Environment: real
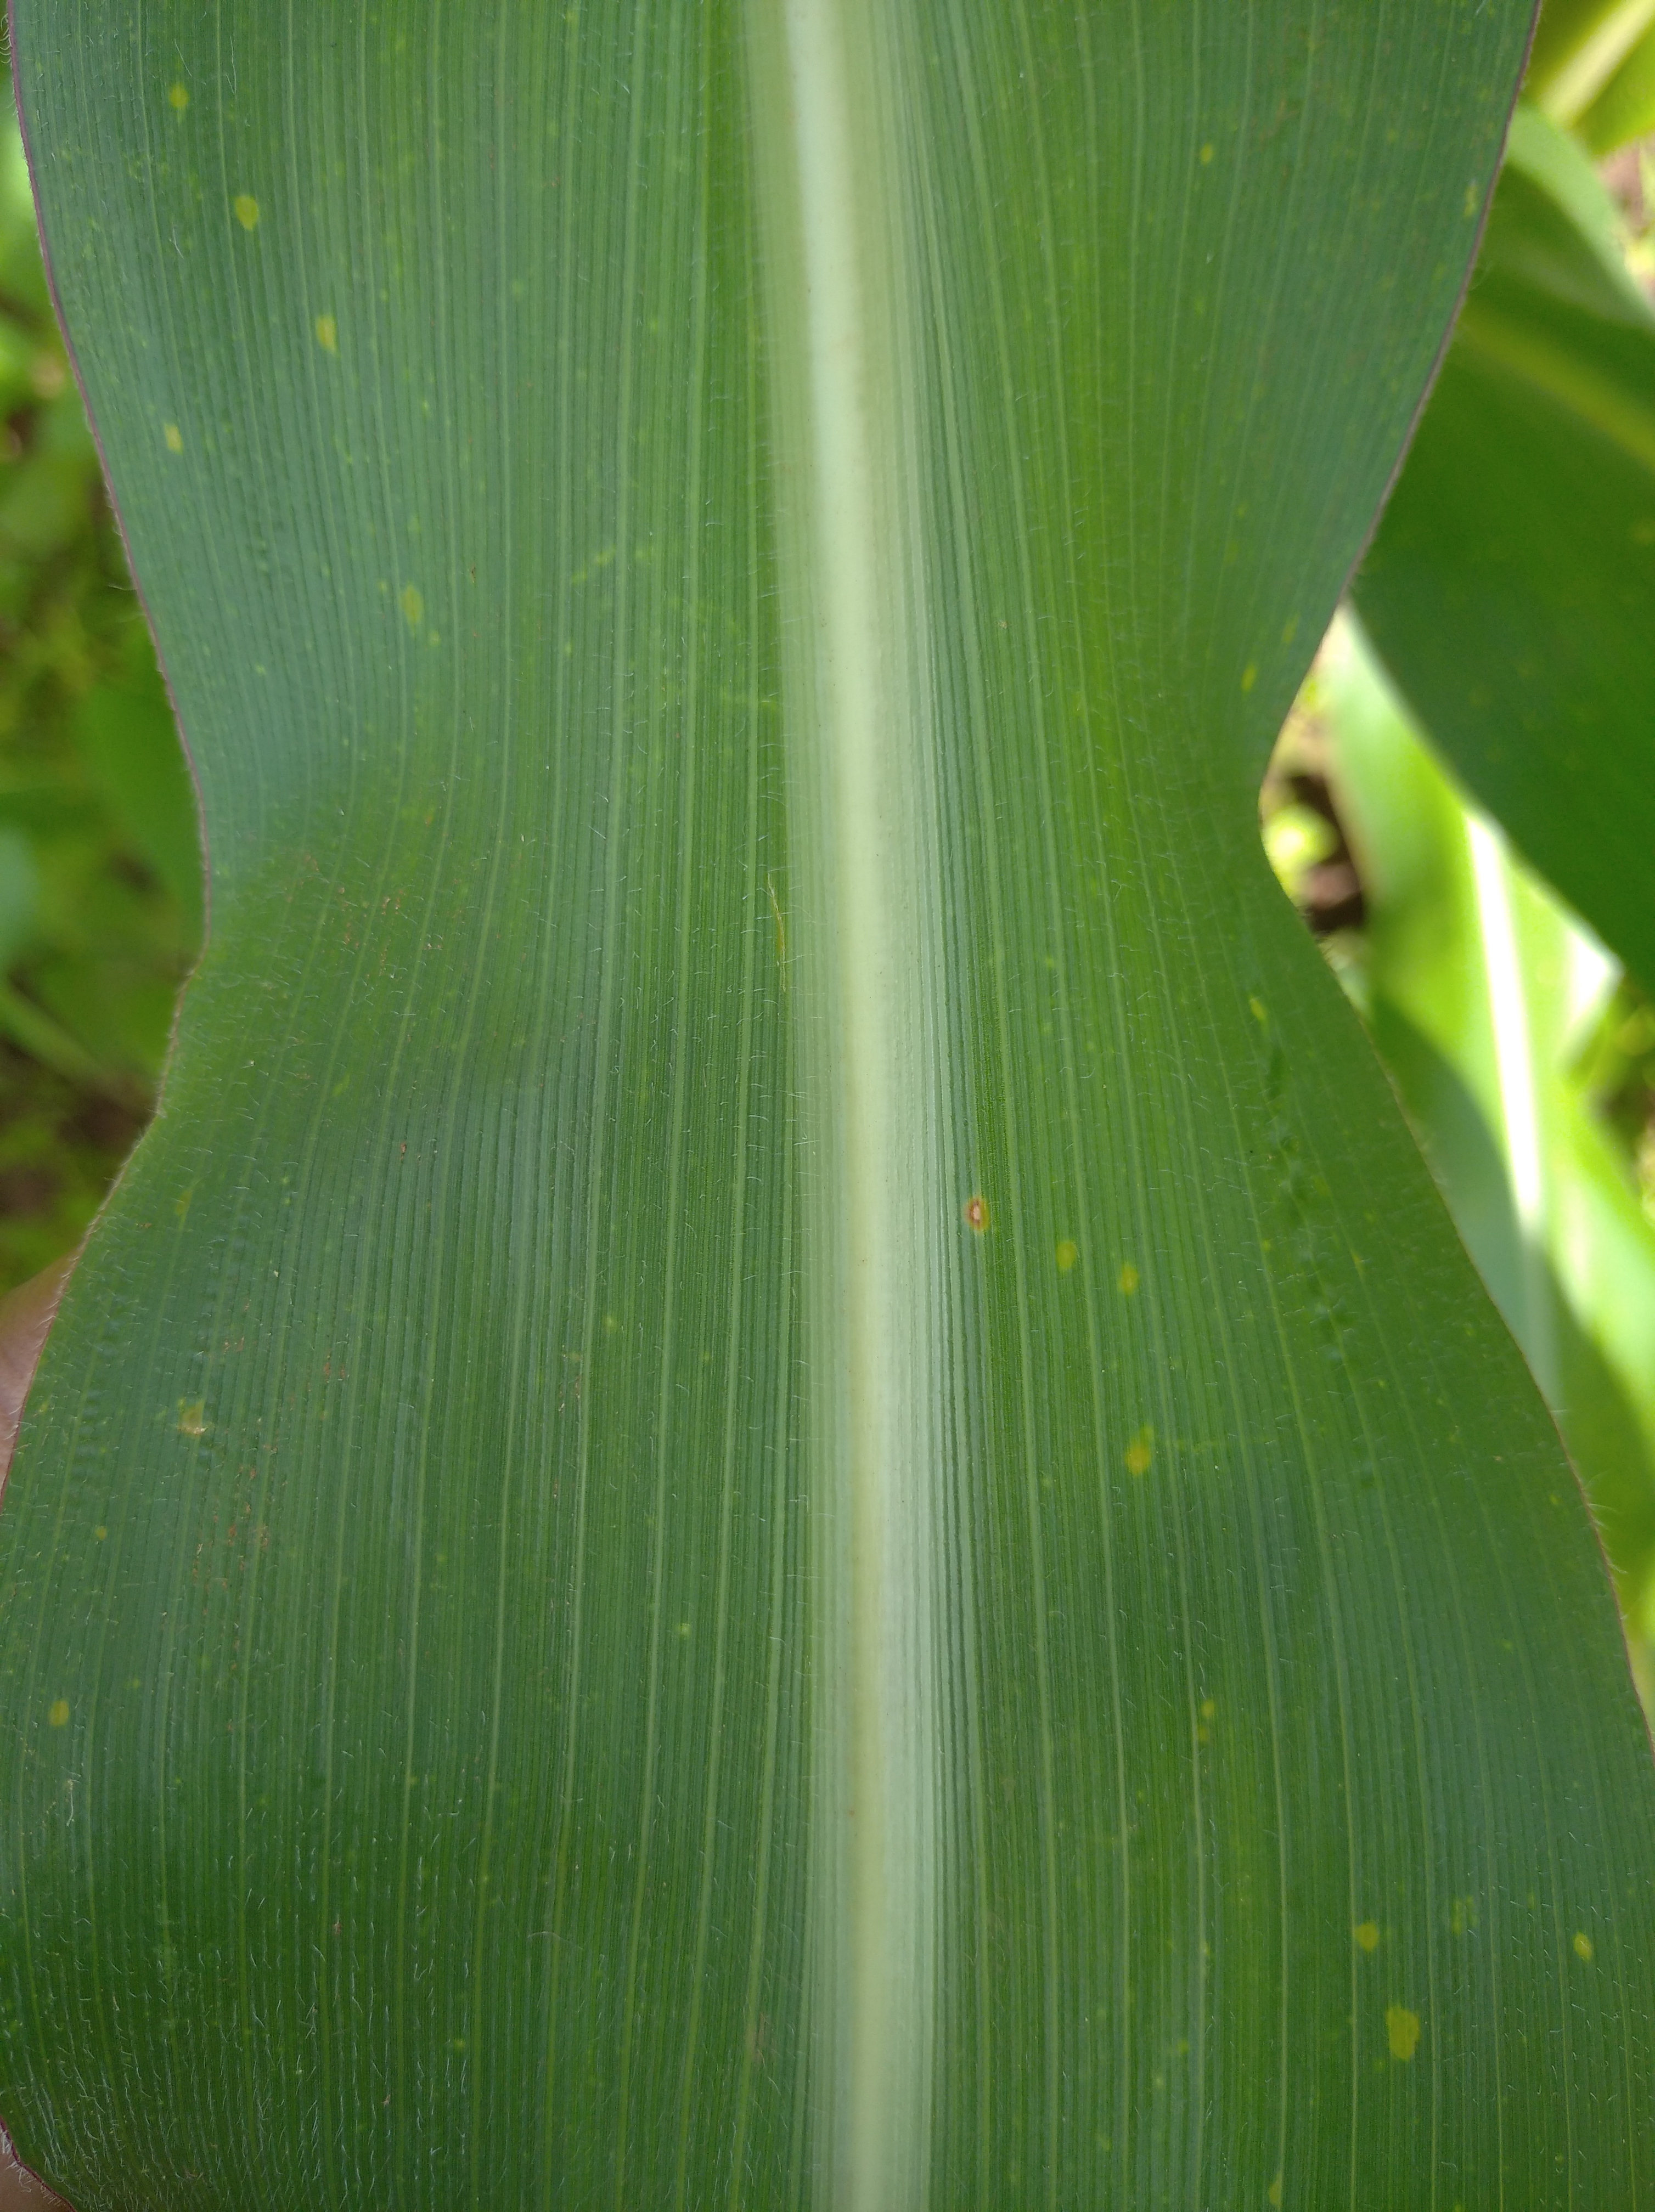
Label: healthy